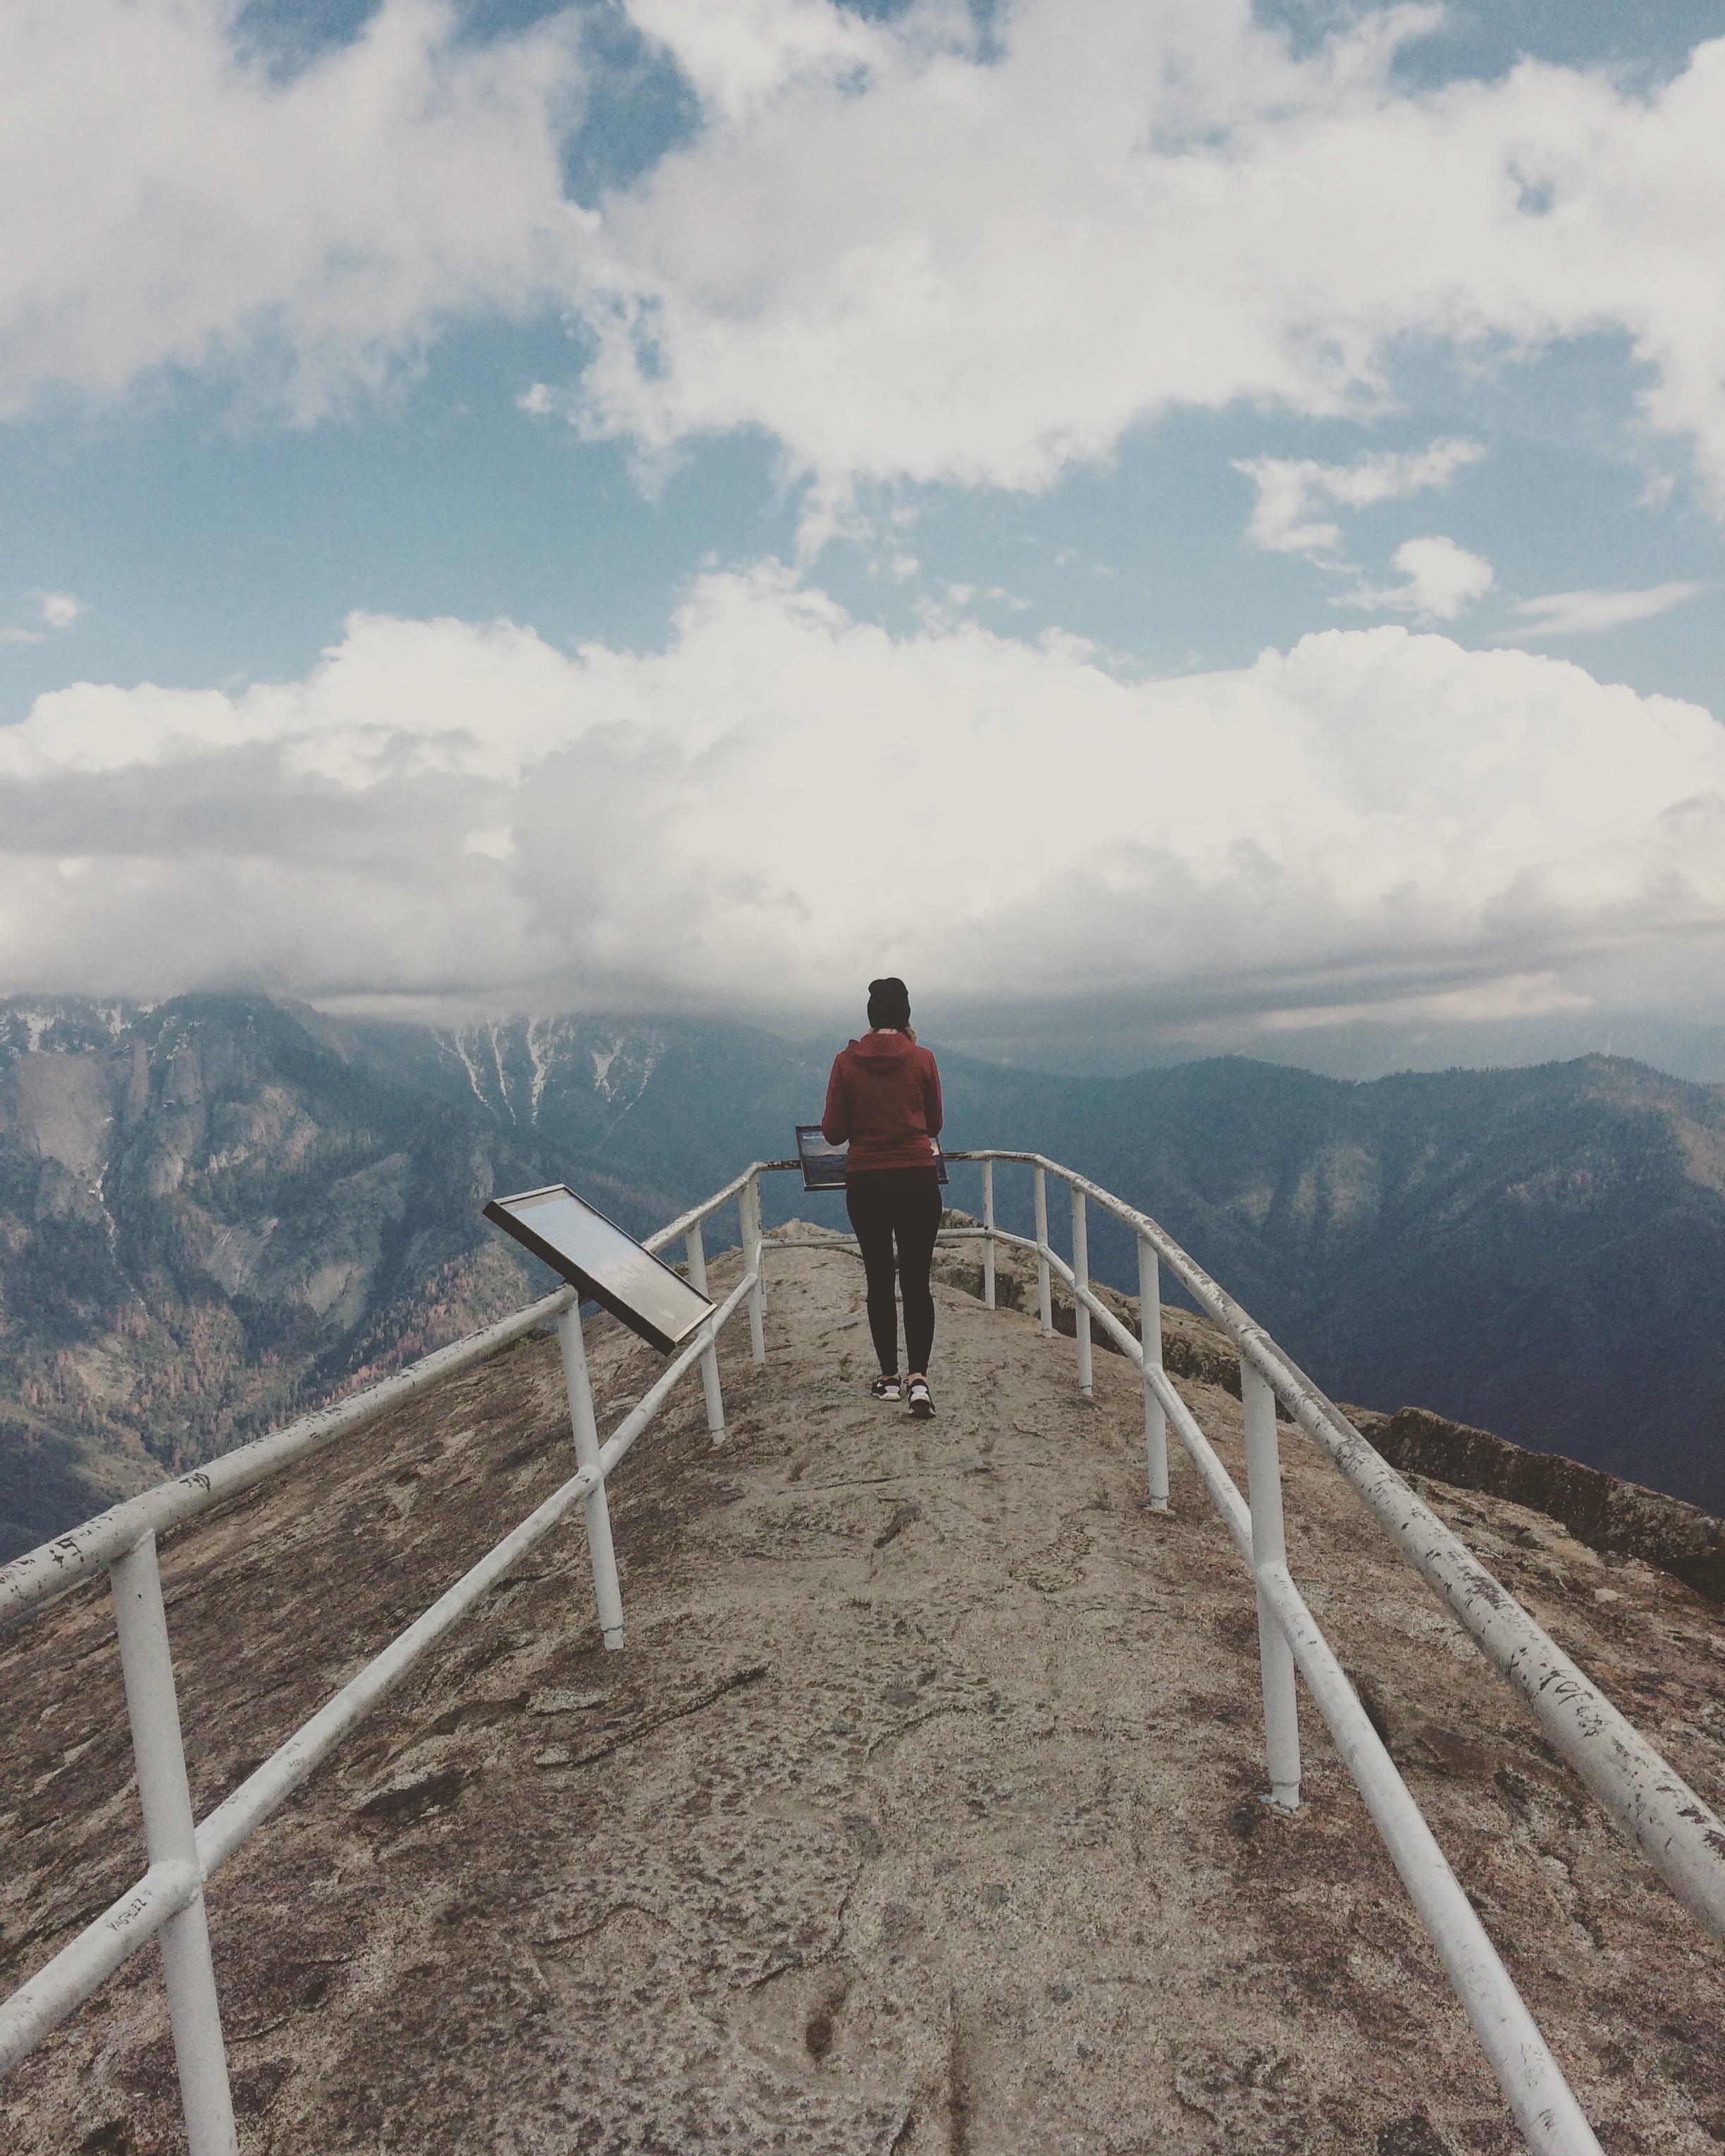
walking, mountain, adventure, mountain range, vacation, ridge, summit, mountainous landforms